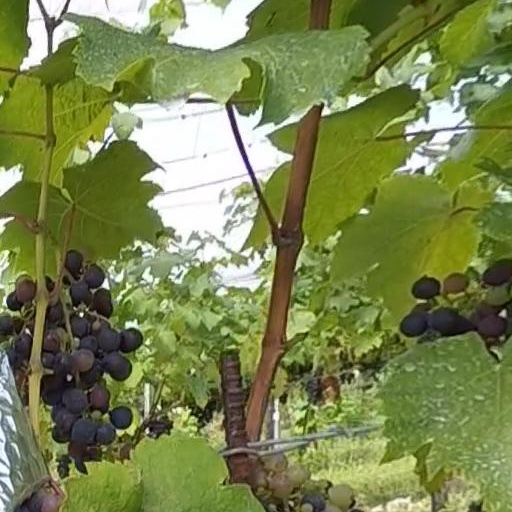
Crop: grape